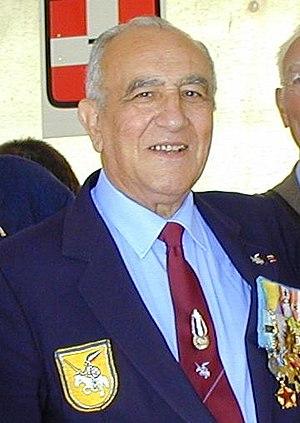
Roger Holeindre, né le 21 mars 1929 à Corrano et mort le 30 janvier 2020 à Vaucresson, est un militaire, journaliste et homme politique français.